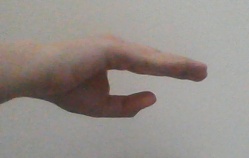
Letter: jeem